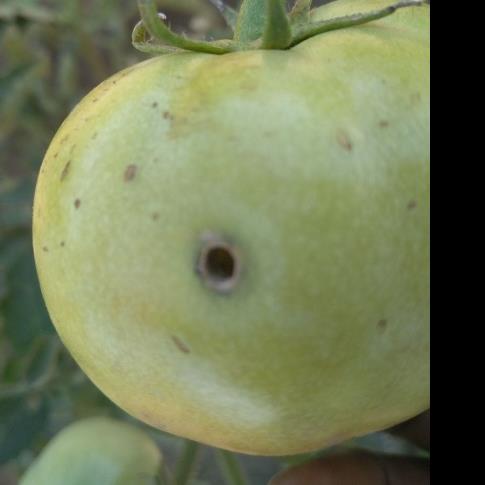
Crop: Tomato
Condition: helicoverpa-armigera-p